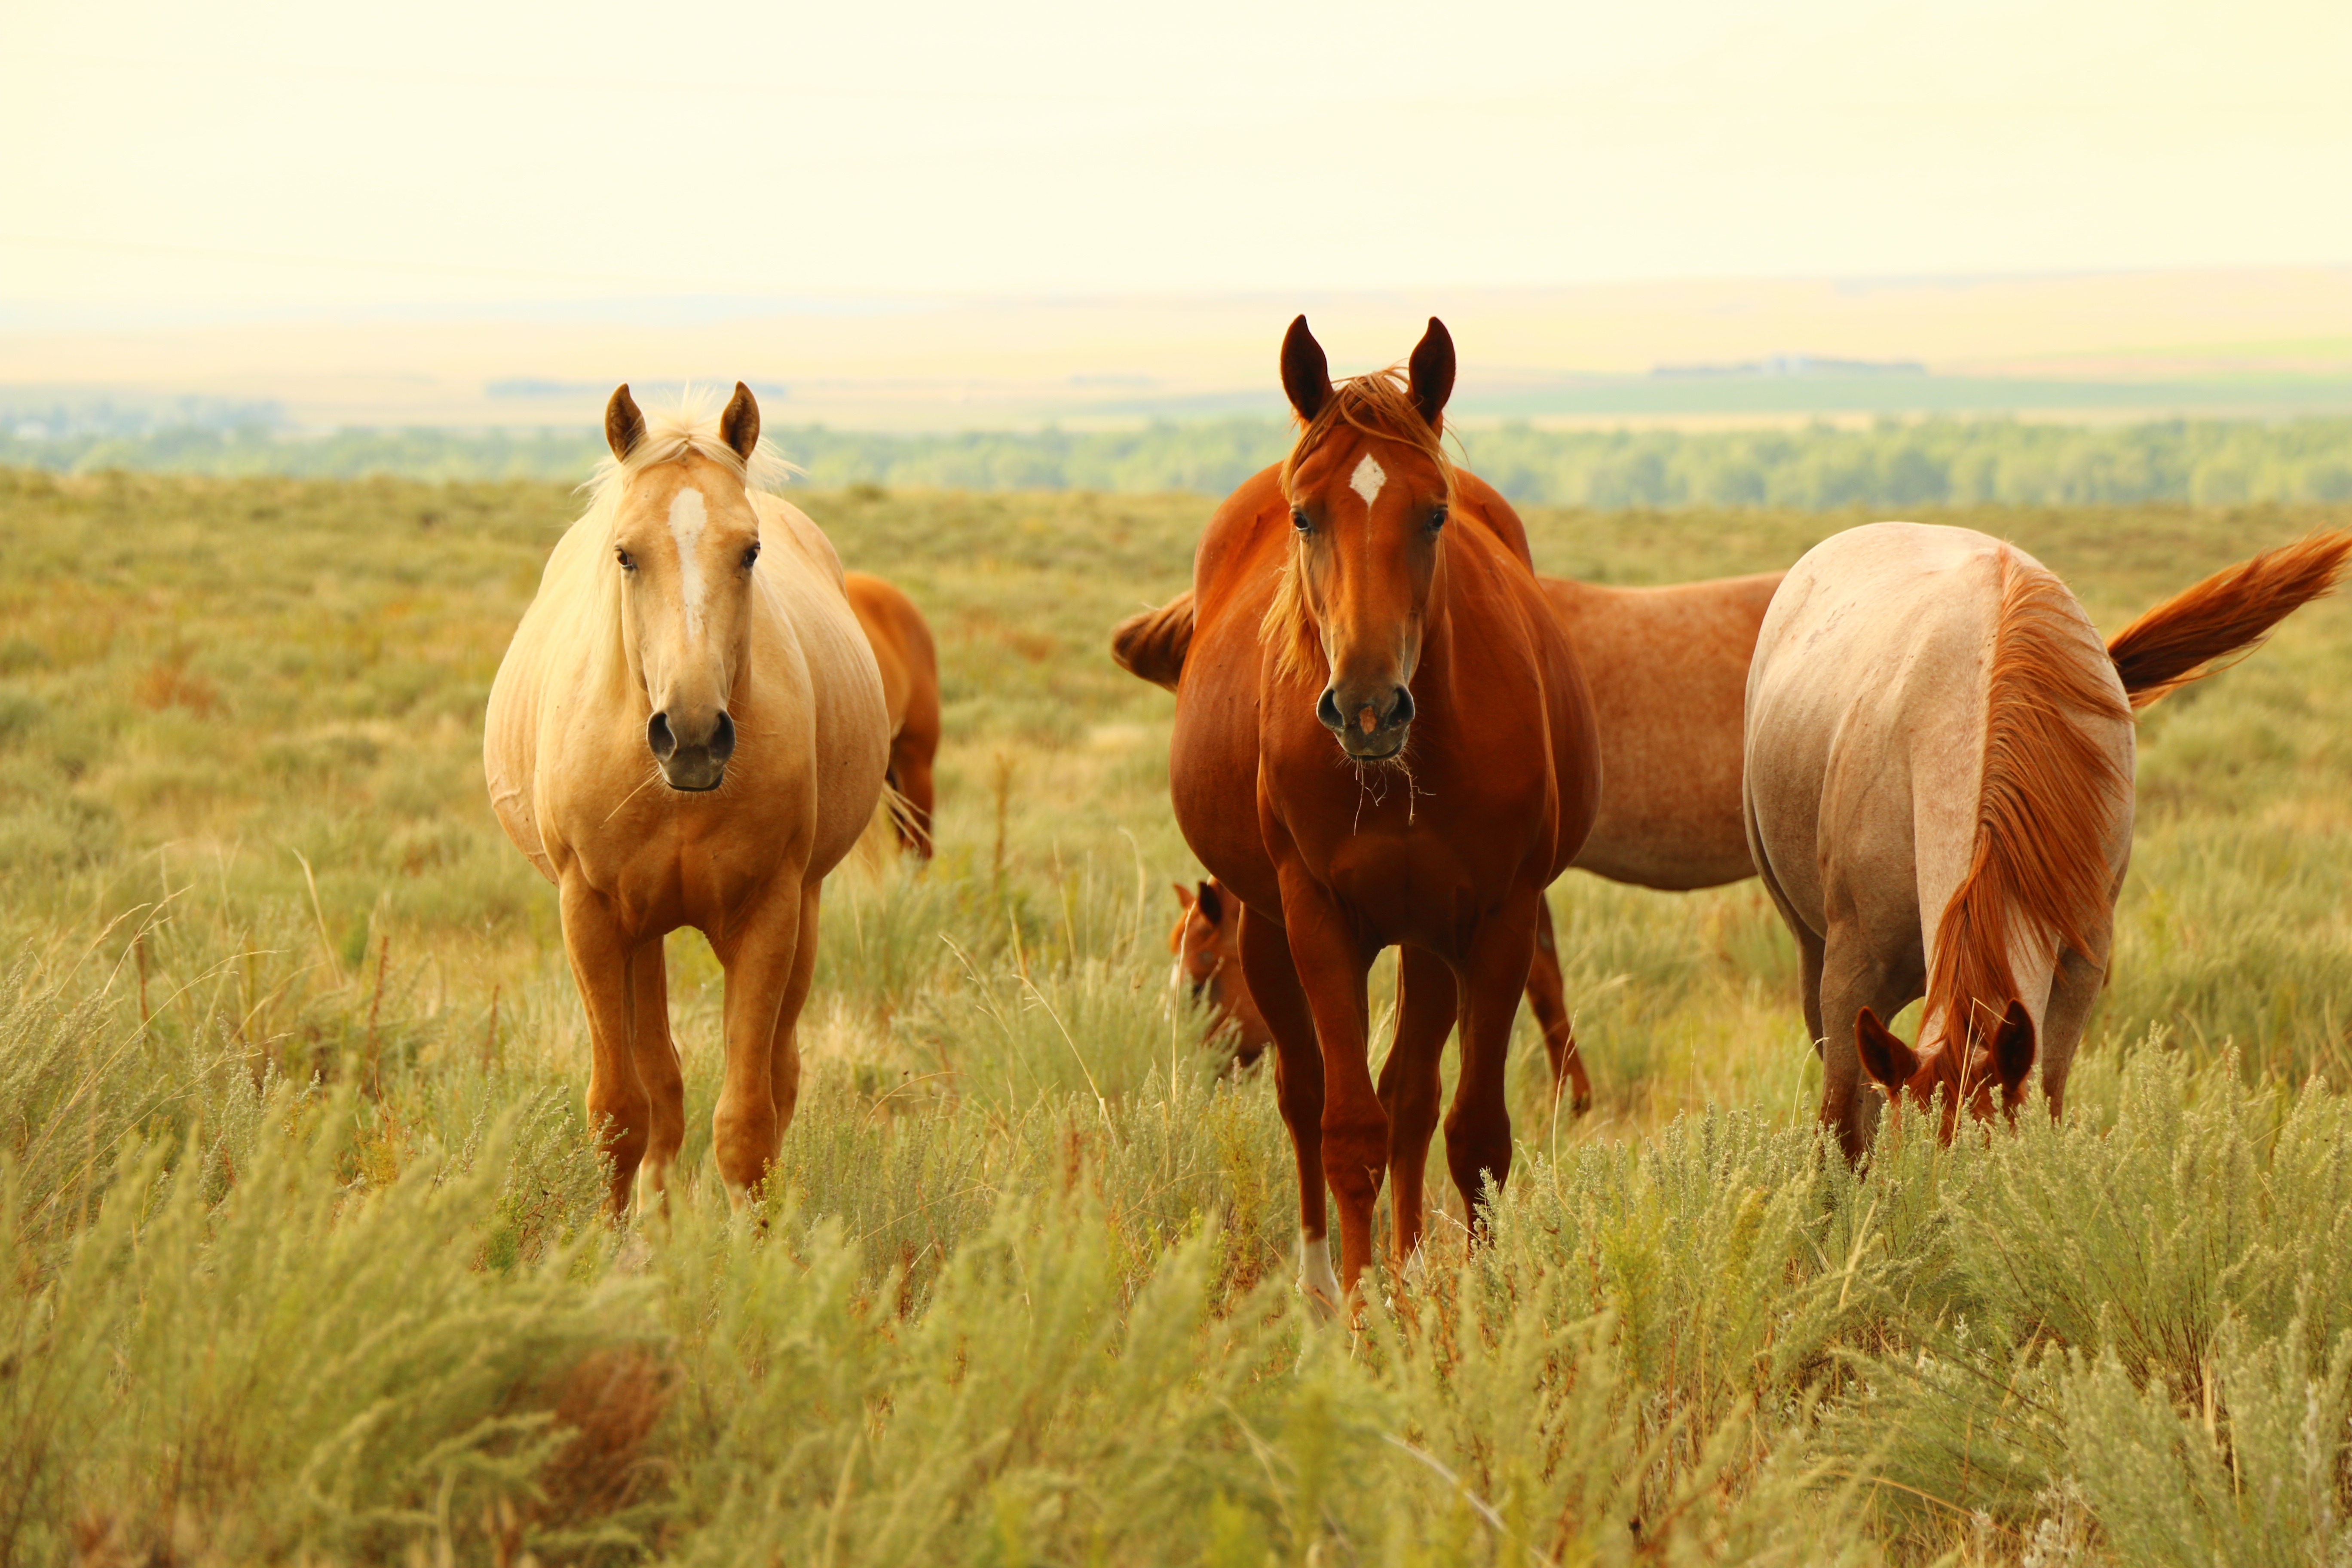
grass, field, meadow, prairie, herd, pasture, grazing, horse, mammal, stallion, mane, fauna, plain, grassland, mare, foal, ecosystem, steppe, pack animal, natural environment, horse like mammal, mustang horse